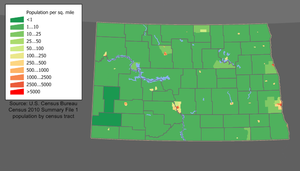
North Dakota / Demografi / Befolkning
Befolkningskoncentrationen i North Dakota
North Dakota er en amerikansk delstat med forkortelsen ND.